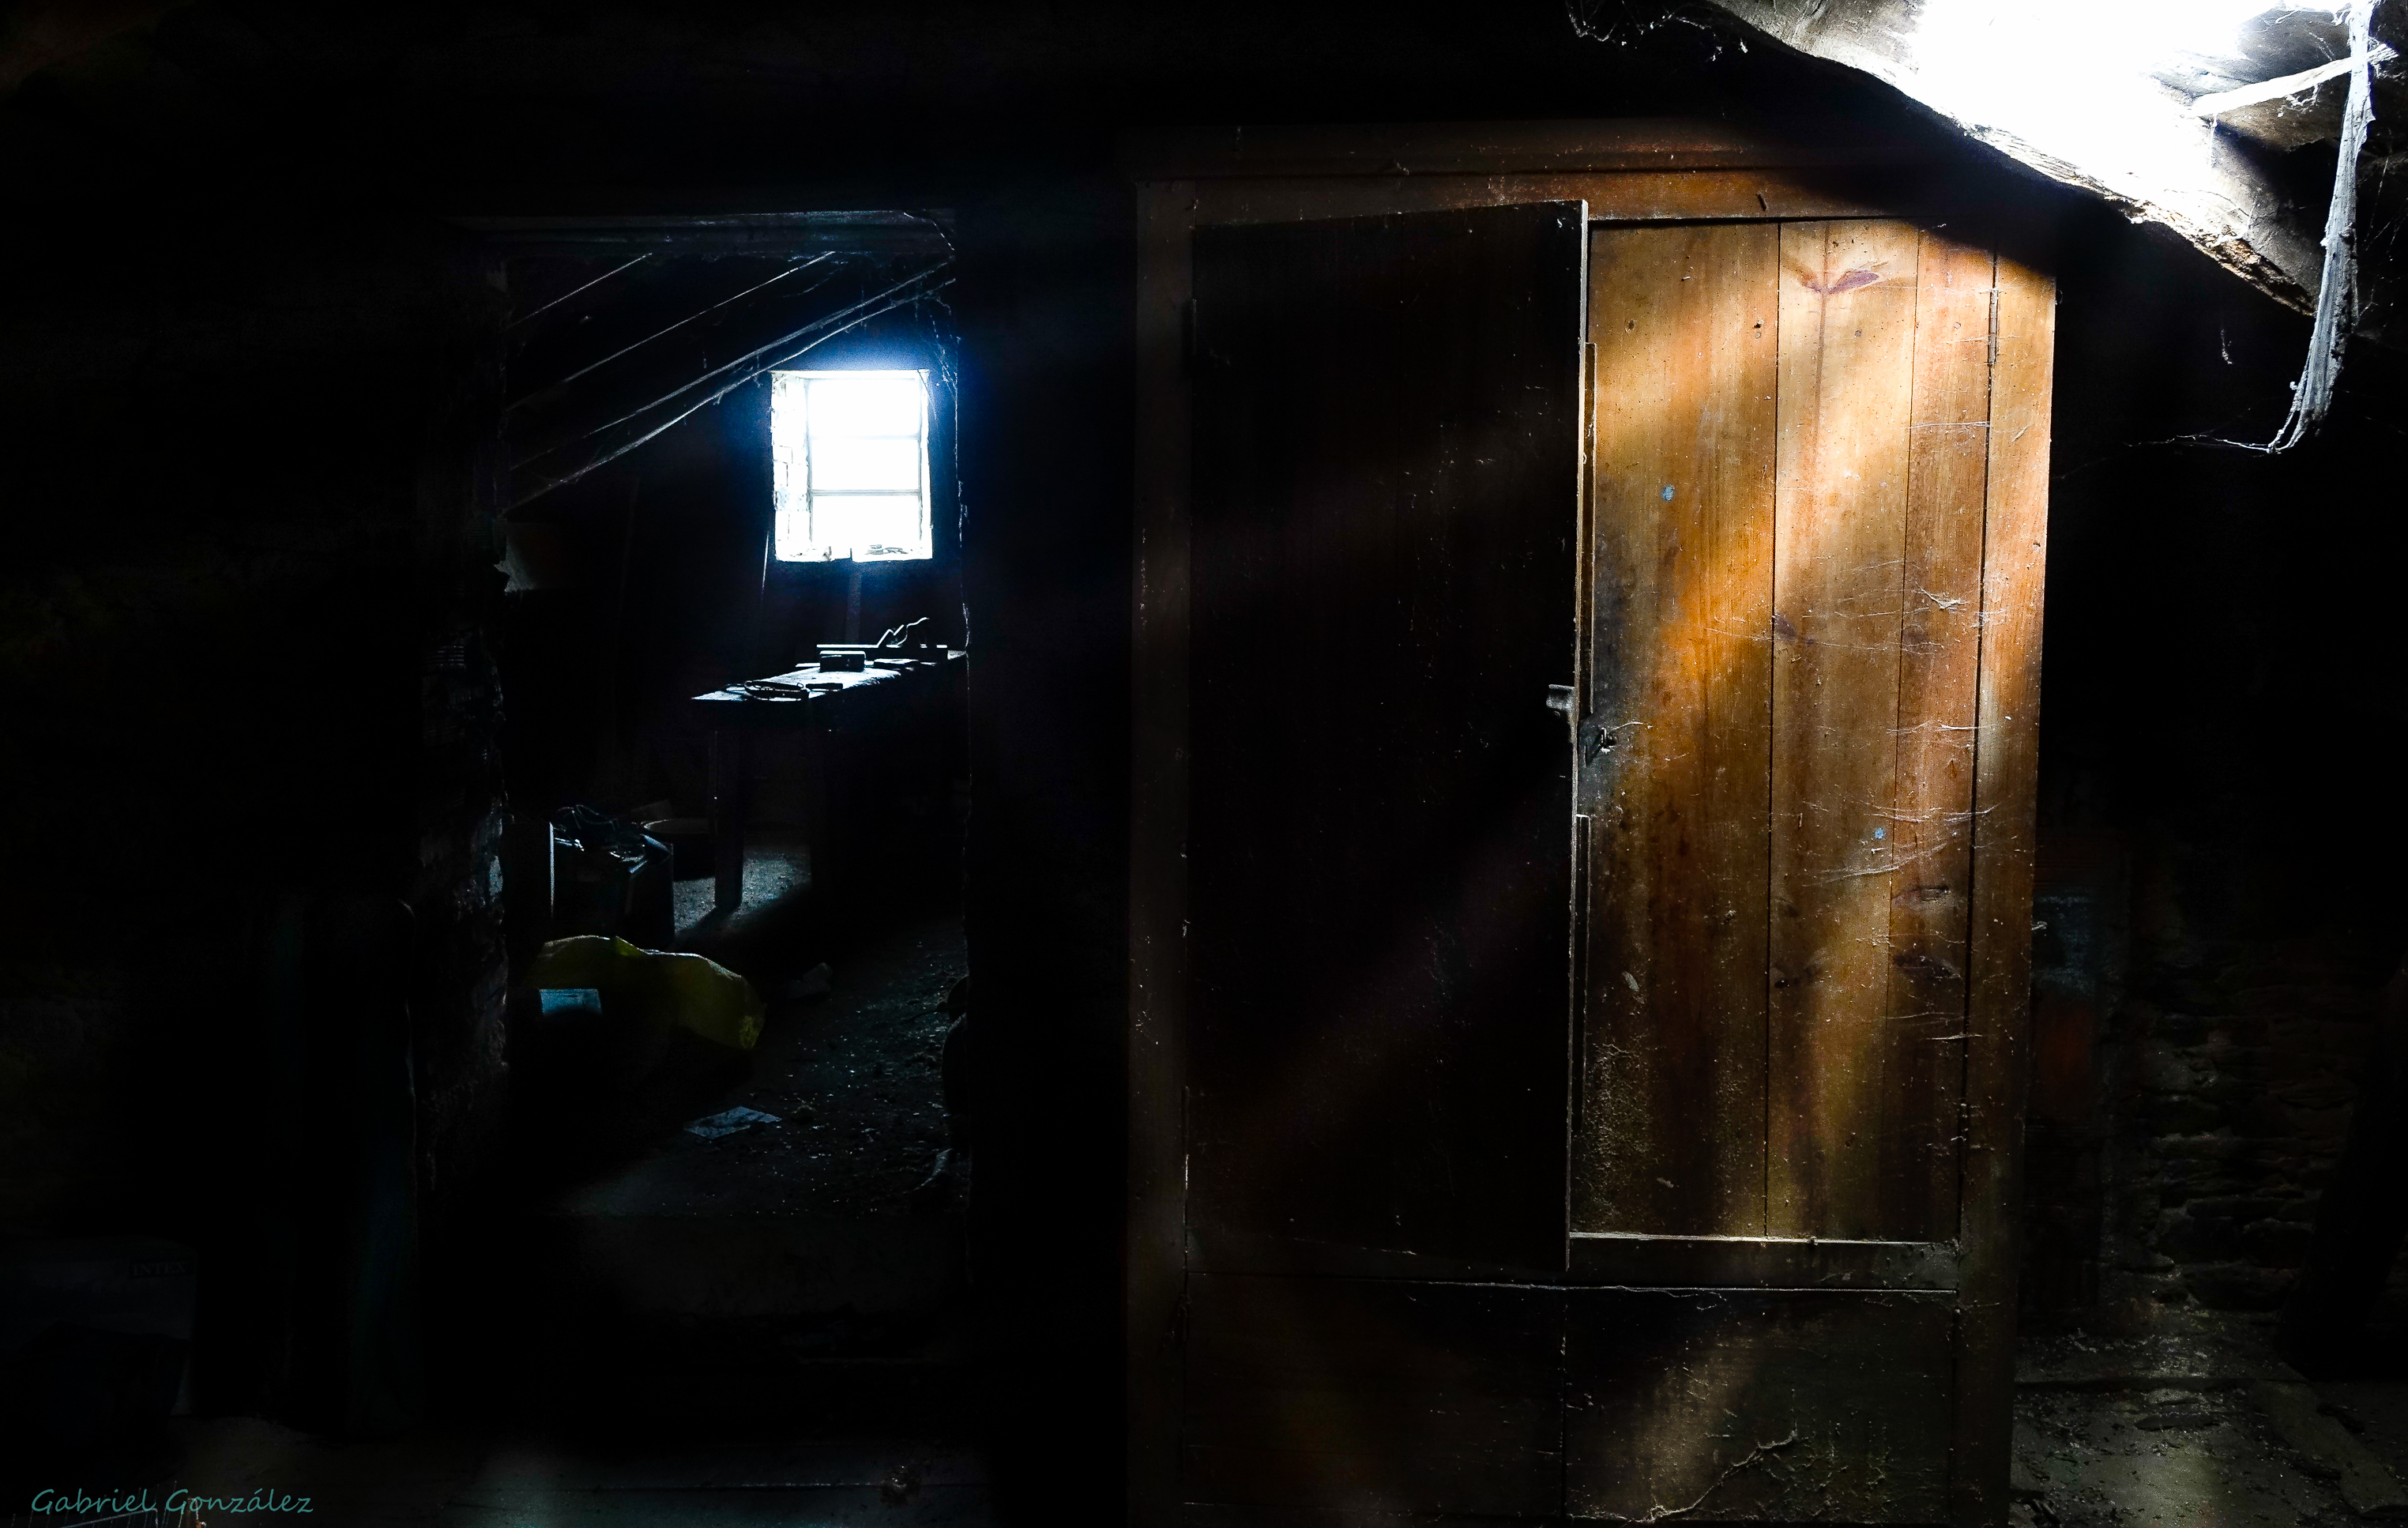
light, night, darkness, galicia, espana, screenshot, ggl1, gaby1, xovesphoto, varios, some, sonyrx10, rx10, gphoto, xelodegalicia, meira, gabrielcoru a, meiragaliciaespa a